Shimbashi Station

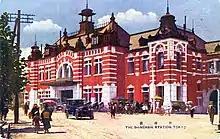
Shimbashi Station, early 20th century

Shimbashi is the original terminus of Japan's first stretch of railway, the Tōkaidō Main Line, and is one of Japan's oldest stations (the oldest station being , a few kilometres down the line). The original Shimbashi Station, opened on October 10, 1872, was built some way to the east of the modern-day structure and was known as .